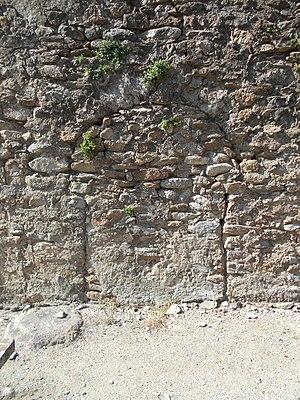
L'église Saint-Michel de Riunoguès est une église catholique romane située à Riunoguès, sur la commune Maureillas-las-Illas, en France.